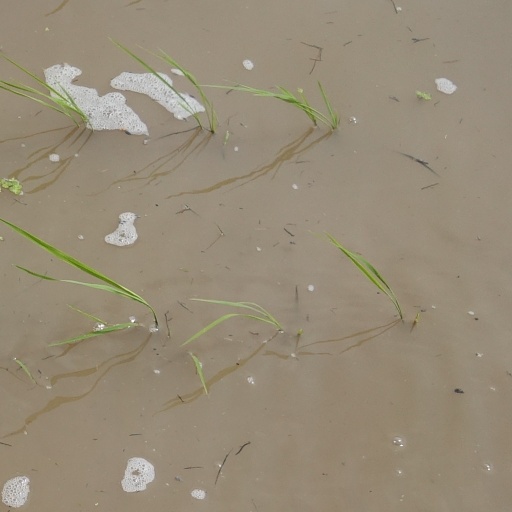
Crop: rice